Humanitarian response to the 2023 Turkey–Syria earthquakes

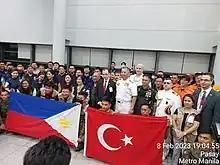
The Philippine Humanitarian Contingent bound for Turkey.

President Bongbong Marcos pledged to send a medical and rescue team to Turkey. A contingent composed mostly of Armed Forces of the Philippines personnel and some from the Office of Civil Defense, Metropolitan Manila Development Authority, Subic Bay Metropolitan Authority, and 30 emergency medical technicians from the Department of Health arrived in Turkey on 9 February. The Philippine Red Cross gave $100,000 each to Turkey and Syria for relief and rescue operations. The House of Representatives speaker Martin Romualdez gave $100,000 financial assistance for the quake victims through the Speaker's Disaster Relief and Rehabilitation Initiative. The country's government also donated more than 11,000 blankets, 5,000 bonnets and 420 pairs of gloves for the survivors.